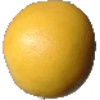
Label: Grapefruit White 1